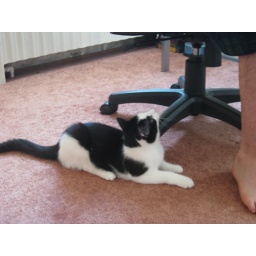
Watching Warren in the computer chair